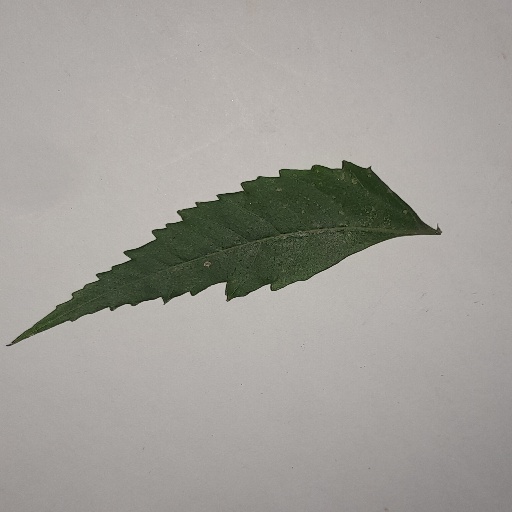
Species: Neem
Leaf condition: Powdery Mildew